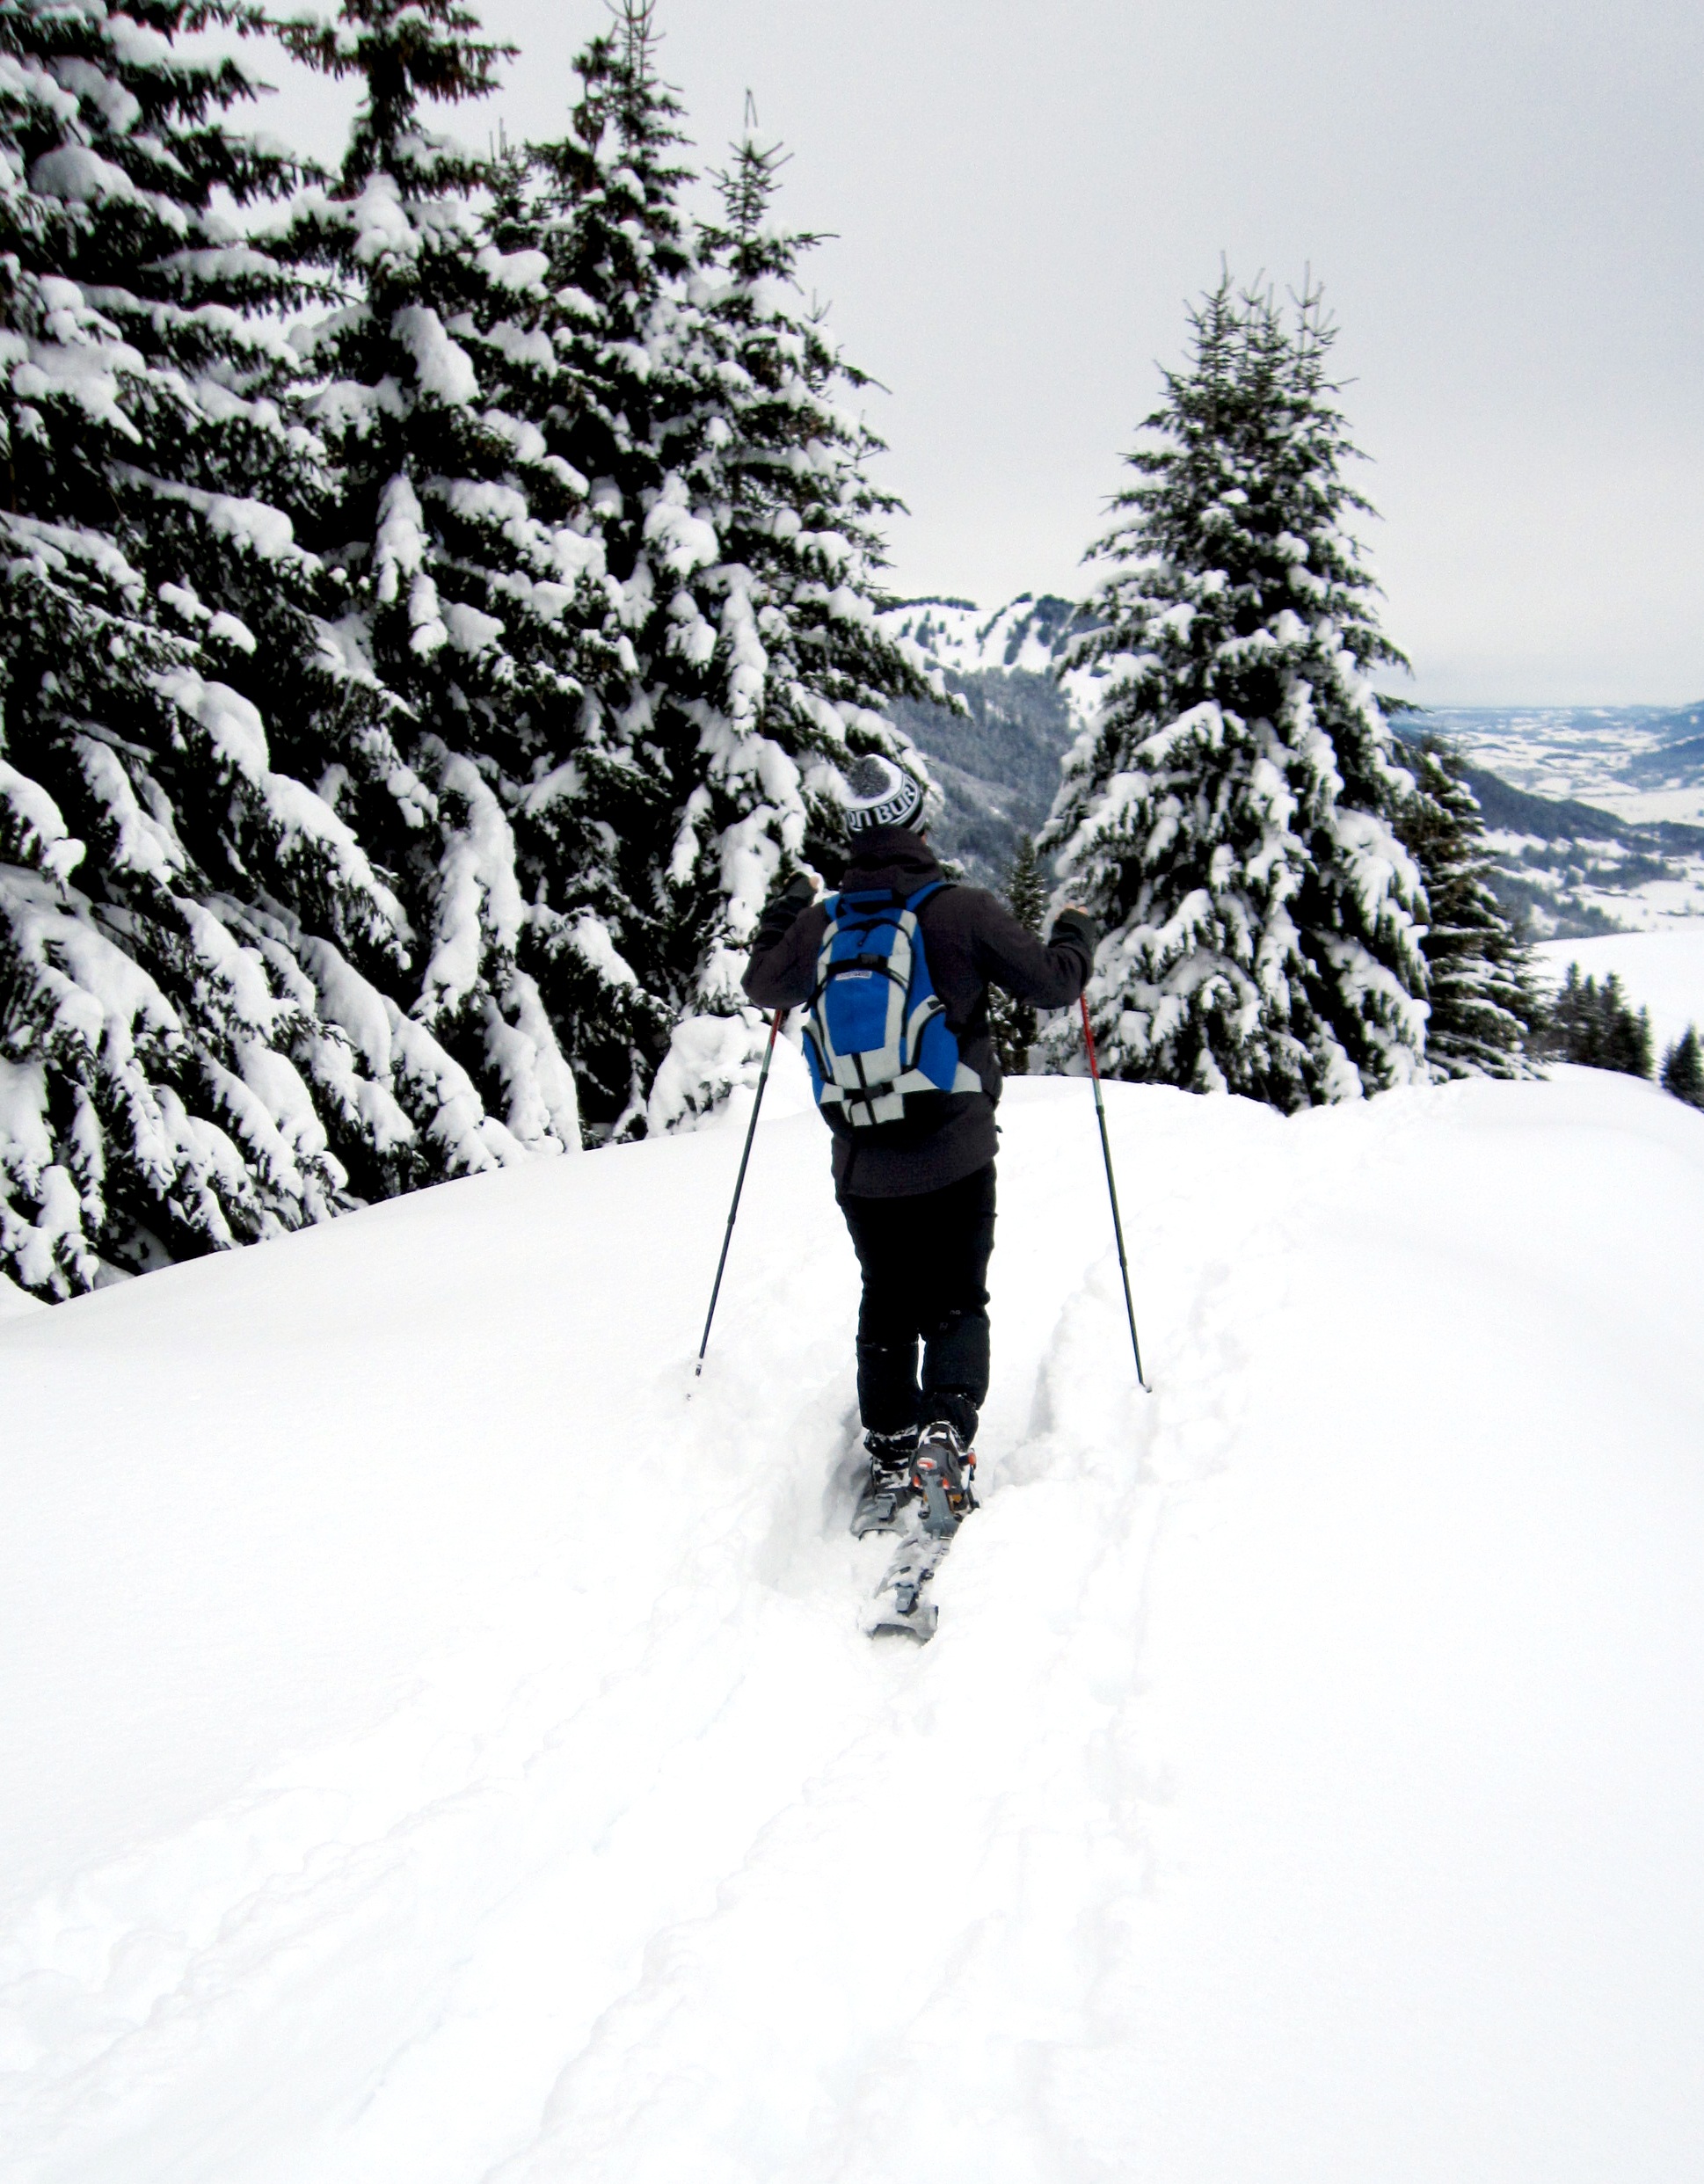
nature, snow, cold, winter, hiking, white, sport, snowy, alpine, snowshoe, blue, skiing, sports equipment, trees, trace, winter sport, sports, mountains, downhill, ski, footwear, wintry, piste, go, sticks, winter sports, ski touring, deep snow, allg u, alpinism, bergsport, cross country skiing, snowshoeing, nordic skiing, ski mountaineering, ski equipment, winter hiking, winter hike, winter tour, snow shoe trek, snow hiking, winter trip, telemark skiing